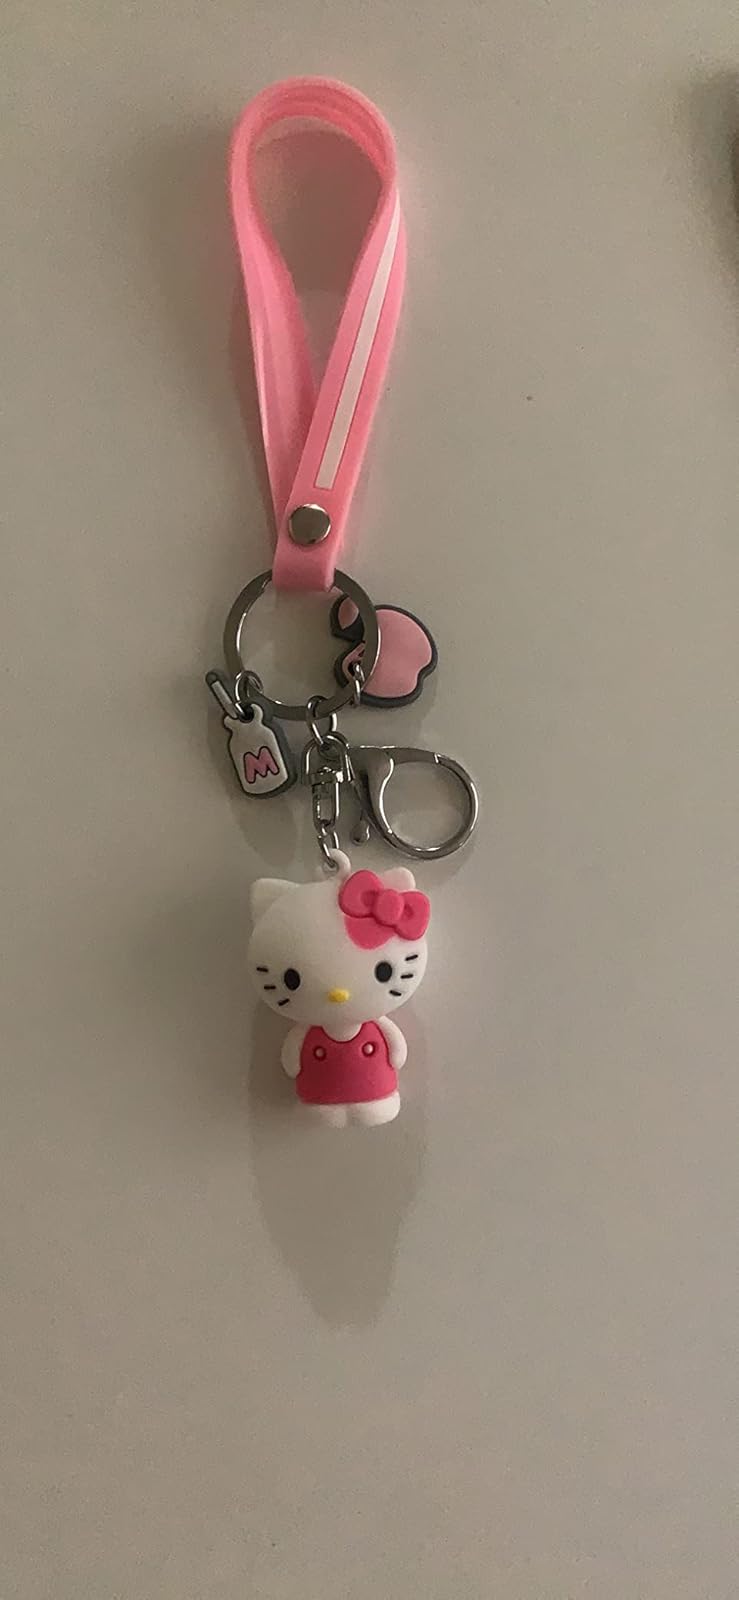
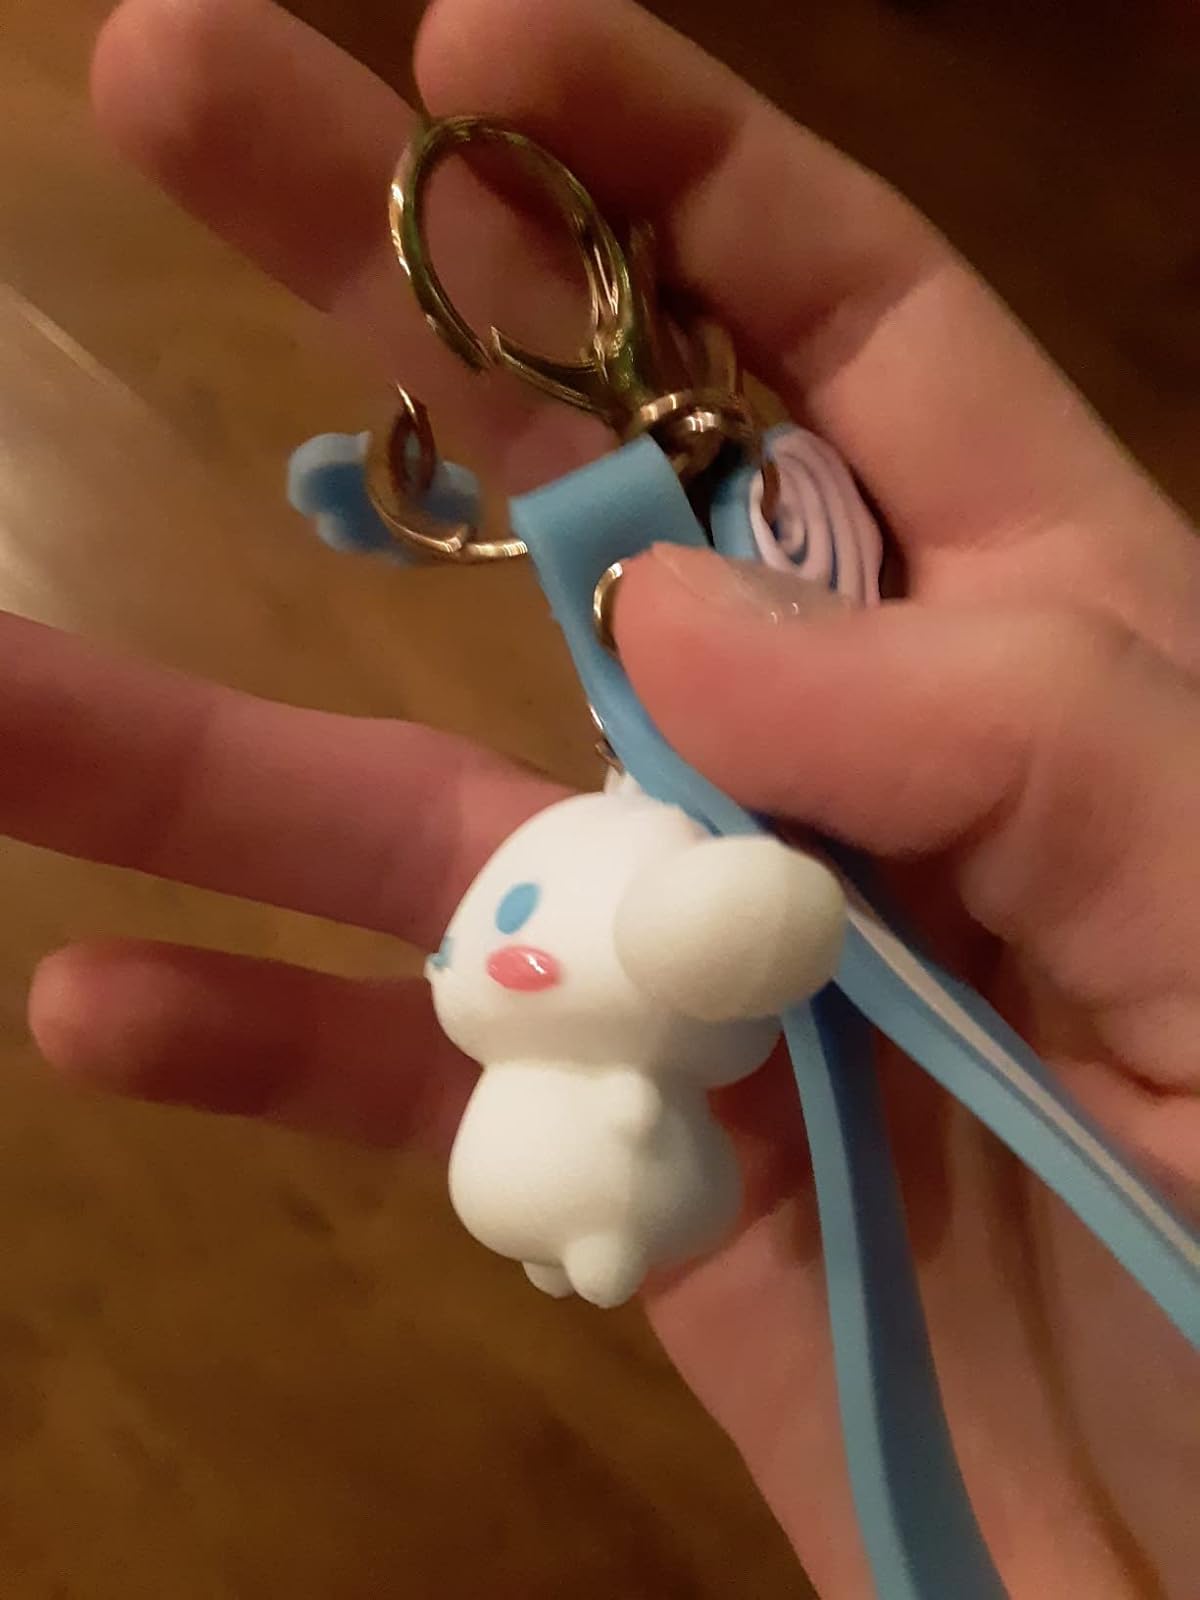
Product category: accessories_keychain
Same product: no